Tandra Paparayudu (film)

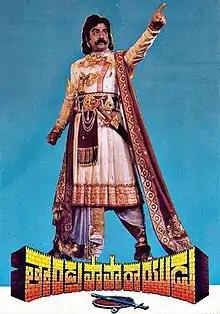
Poster

Tandra Paparayudu is a 1986 Indian Telugu-language biographical war film directed by Dasari Narayana Rao and produced by U. Suryanarayana Raju under the Gopi Krishna Movies banner. Starring Krishnam Raju, Jayaprada, Jayasudha, Sumalatha, Pran and Mohan Babu, the film is based on the life of 18th-century warrior Tandra Paparayudu, the General of Bobbili, and his conflict with General Bussy. Despite being made on a high budget of ₹1.5 crore, the film was a major box-office failure. It was screened at the 11th International Film Festival of India and won two Nandi Awards.